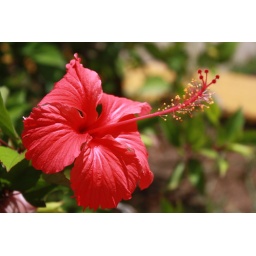
Dedicated to my brother Ruben, we were surrounded by these flowers in our house (la Deyanira)